Mie Prefecture

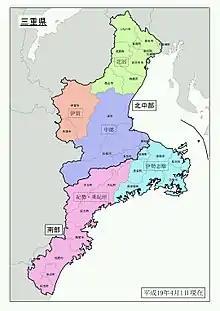
Regional division of Mie as used by the Japan Meteorological Agency: The primary division is between North/Central and South, the former being further subdivided into North, Central and Iga, the latter into Ise-Shima and KiSei/East Kishū; Ise/Sei-shū, Shima/Shi-shū, Iga/I-shū and Kii/Ki-shū are the four Ritsuryō provinces that are partly or entirely part of modern Mie.

Mie Prefecture forms the eastern part of the Kii Peninsula, and borders on Aichi, Gifu, Shiga, Kyoto, Nara, and Wakayama. It is considered part of the Kansai and Tōkai regions due to its geographical proximity to Aichi Prefecture and its cultural influence from Kansai, such as the fact that Kansai dialect is spoken in Mie. Traditionally, though, the Iga region of Mie is considered to have always been a part of Kansai.